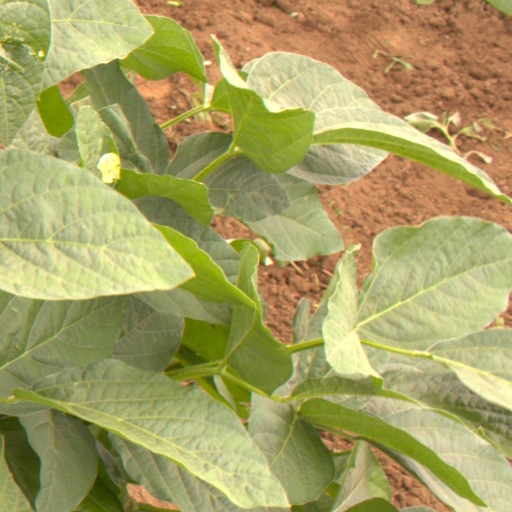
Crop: soybean